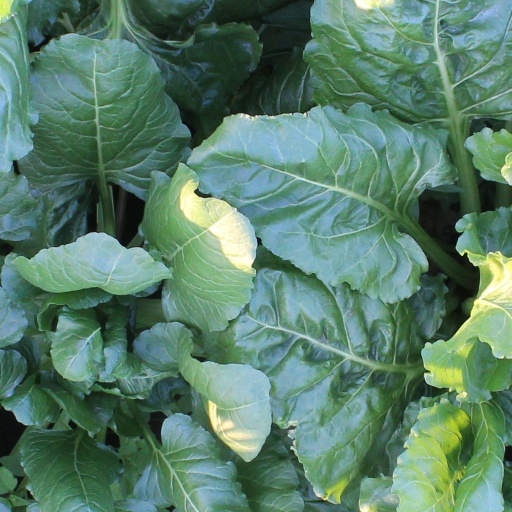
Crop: sugar beet